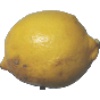
Label: Lemon 1